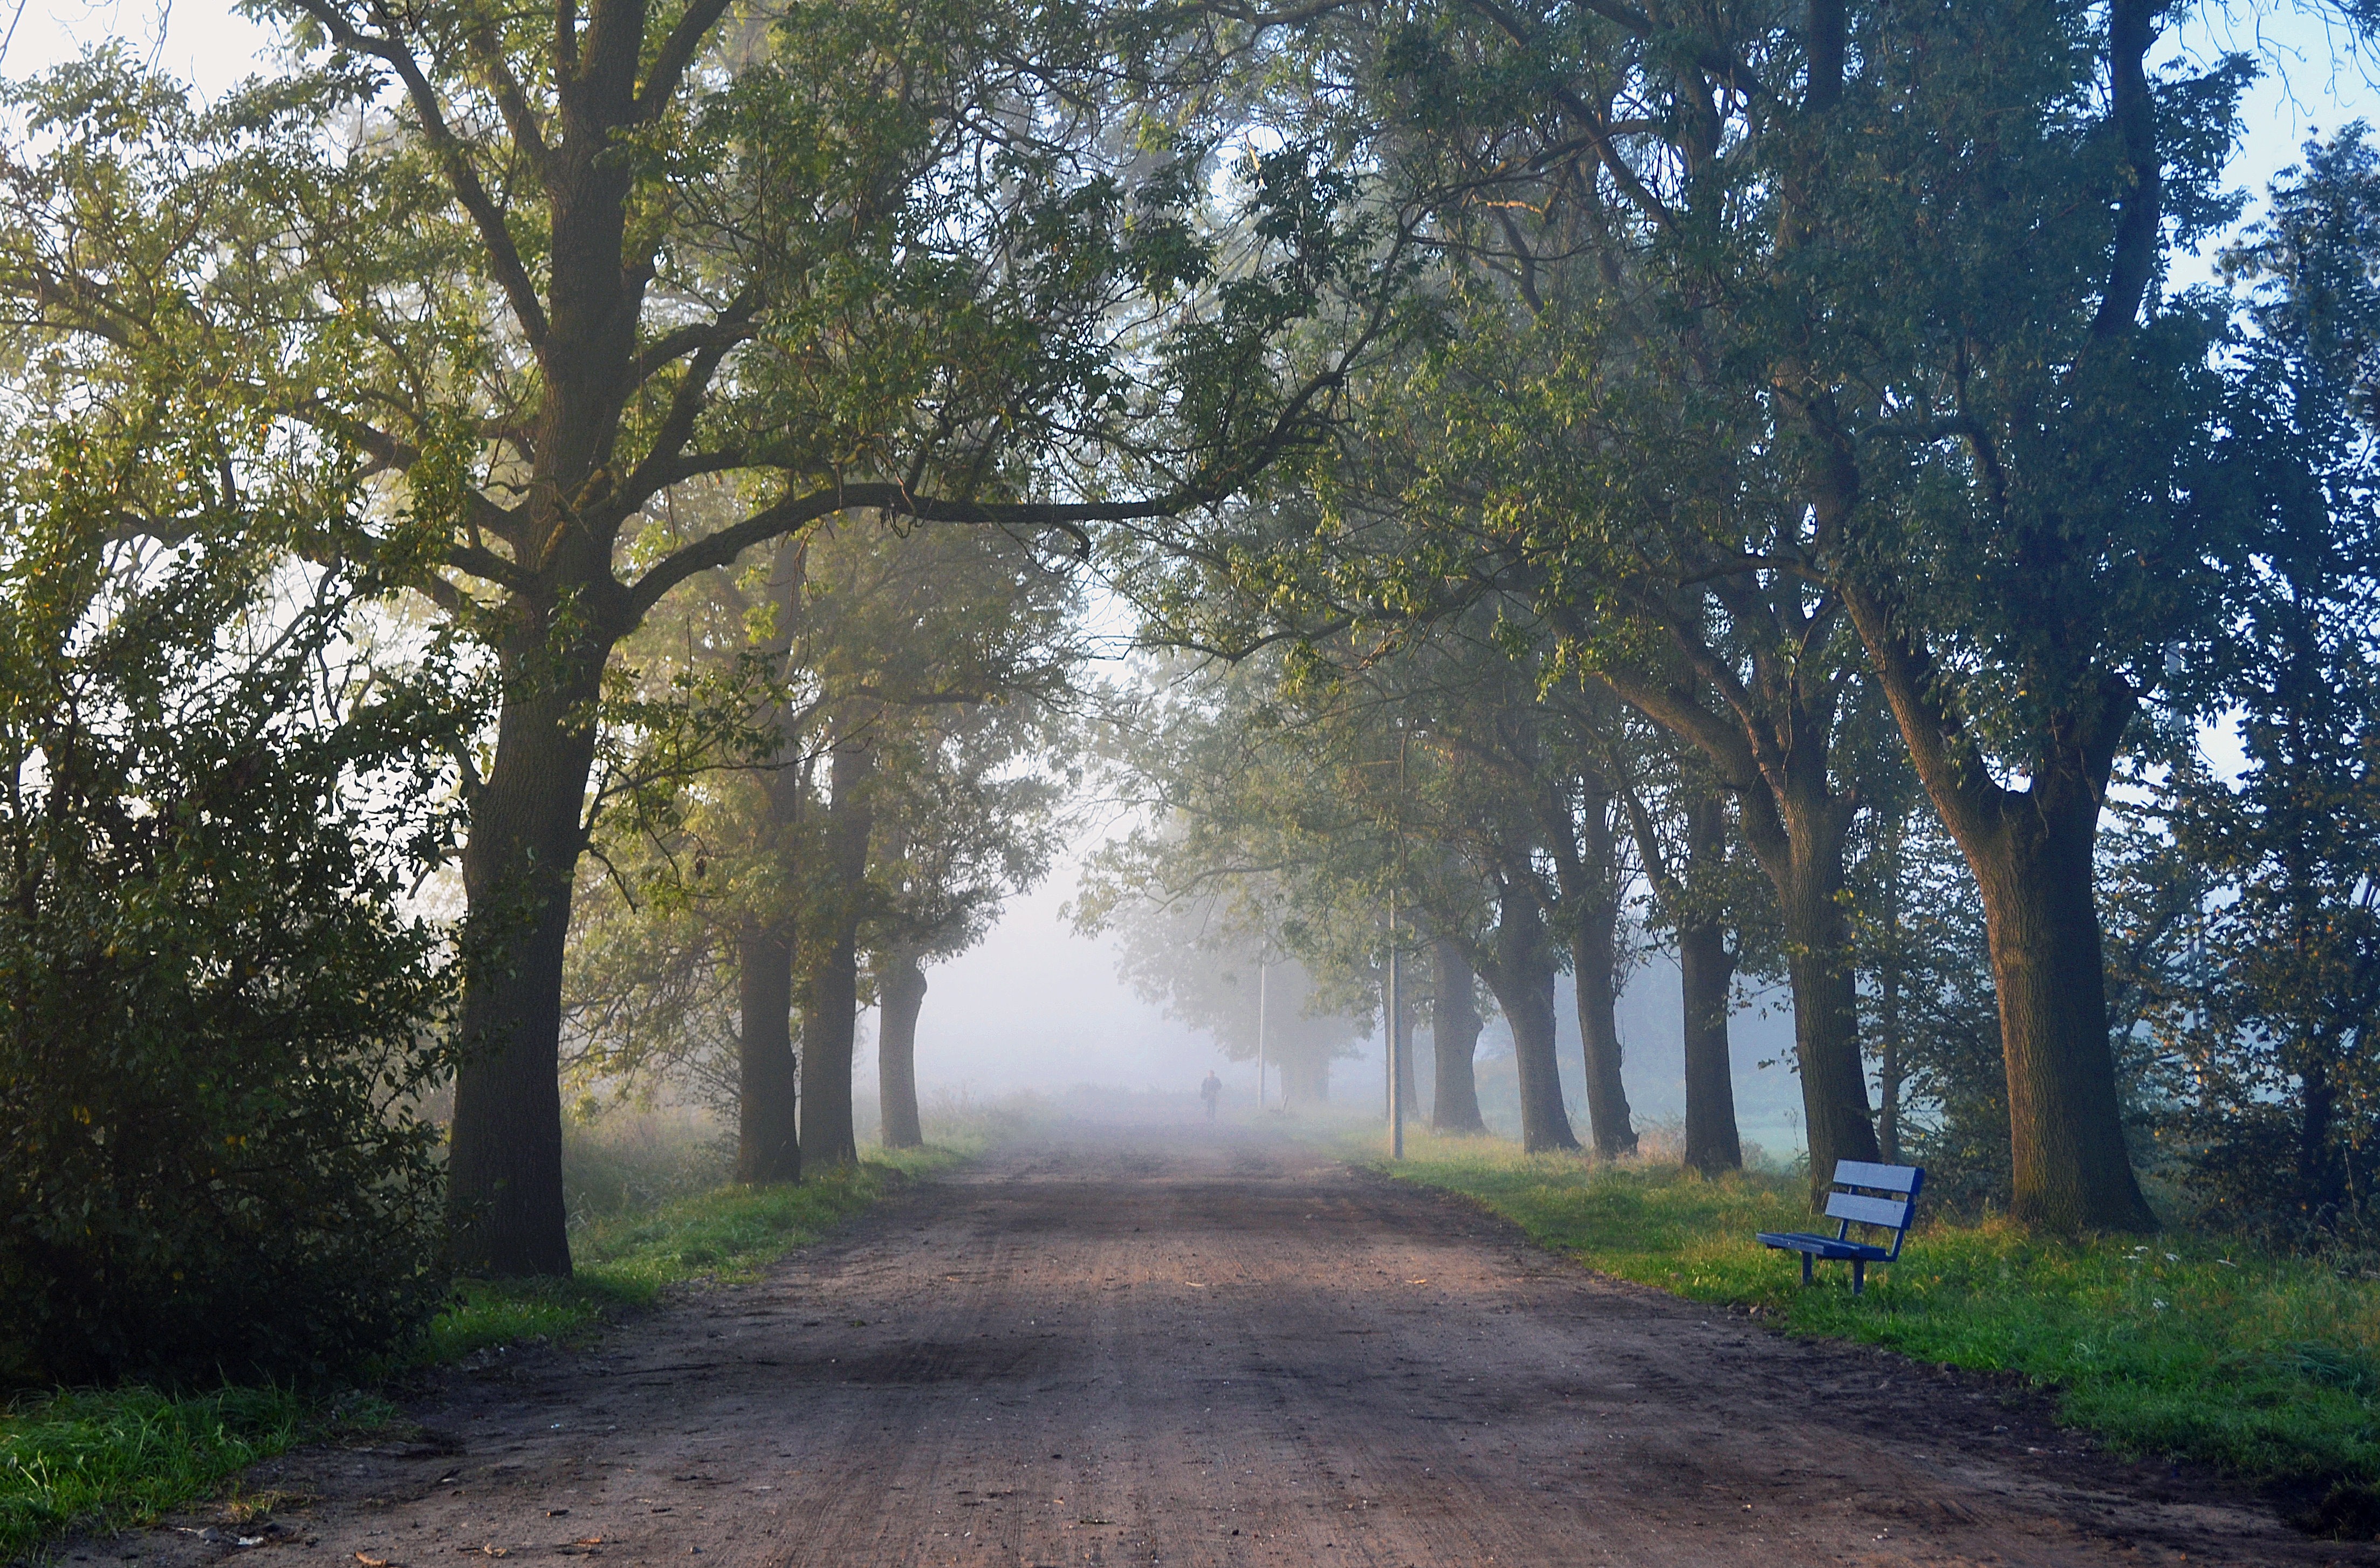
landscape, tree, nature, forest, mist, sunlight, morning, leaf, alley, green, autumn, park, season, way, woodland, habitat, rural area, spacer, the road in the forest, natural environment, atmospheric phenomenon, woody plant